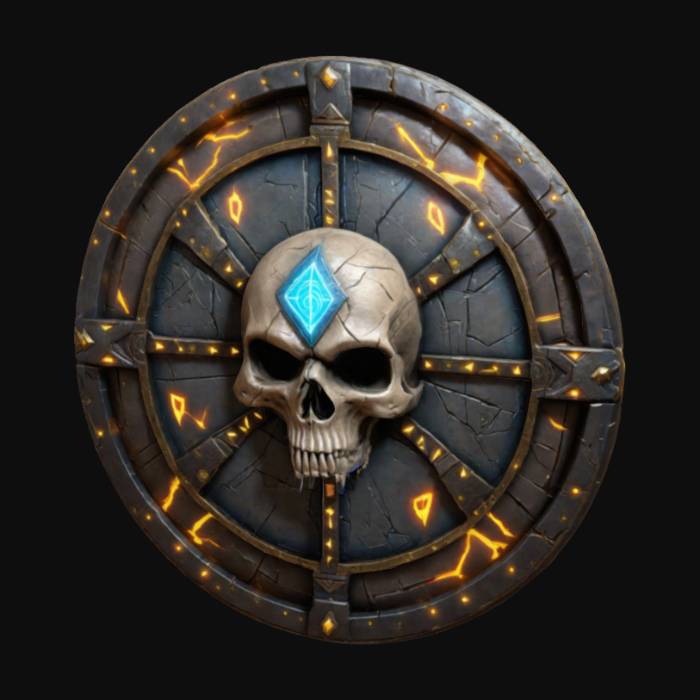
미적 점수 (1~10점): 7